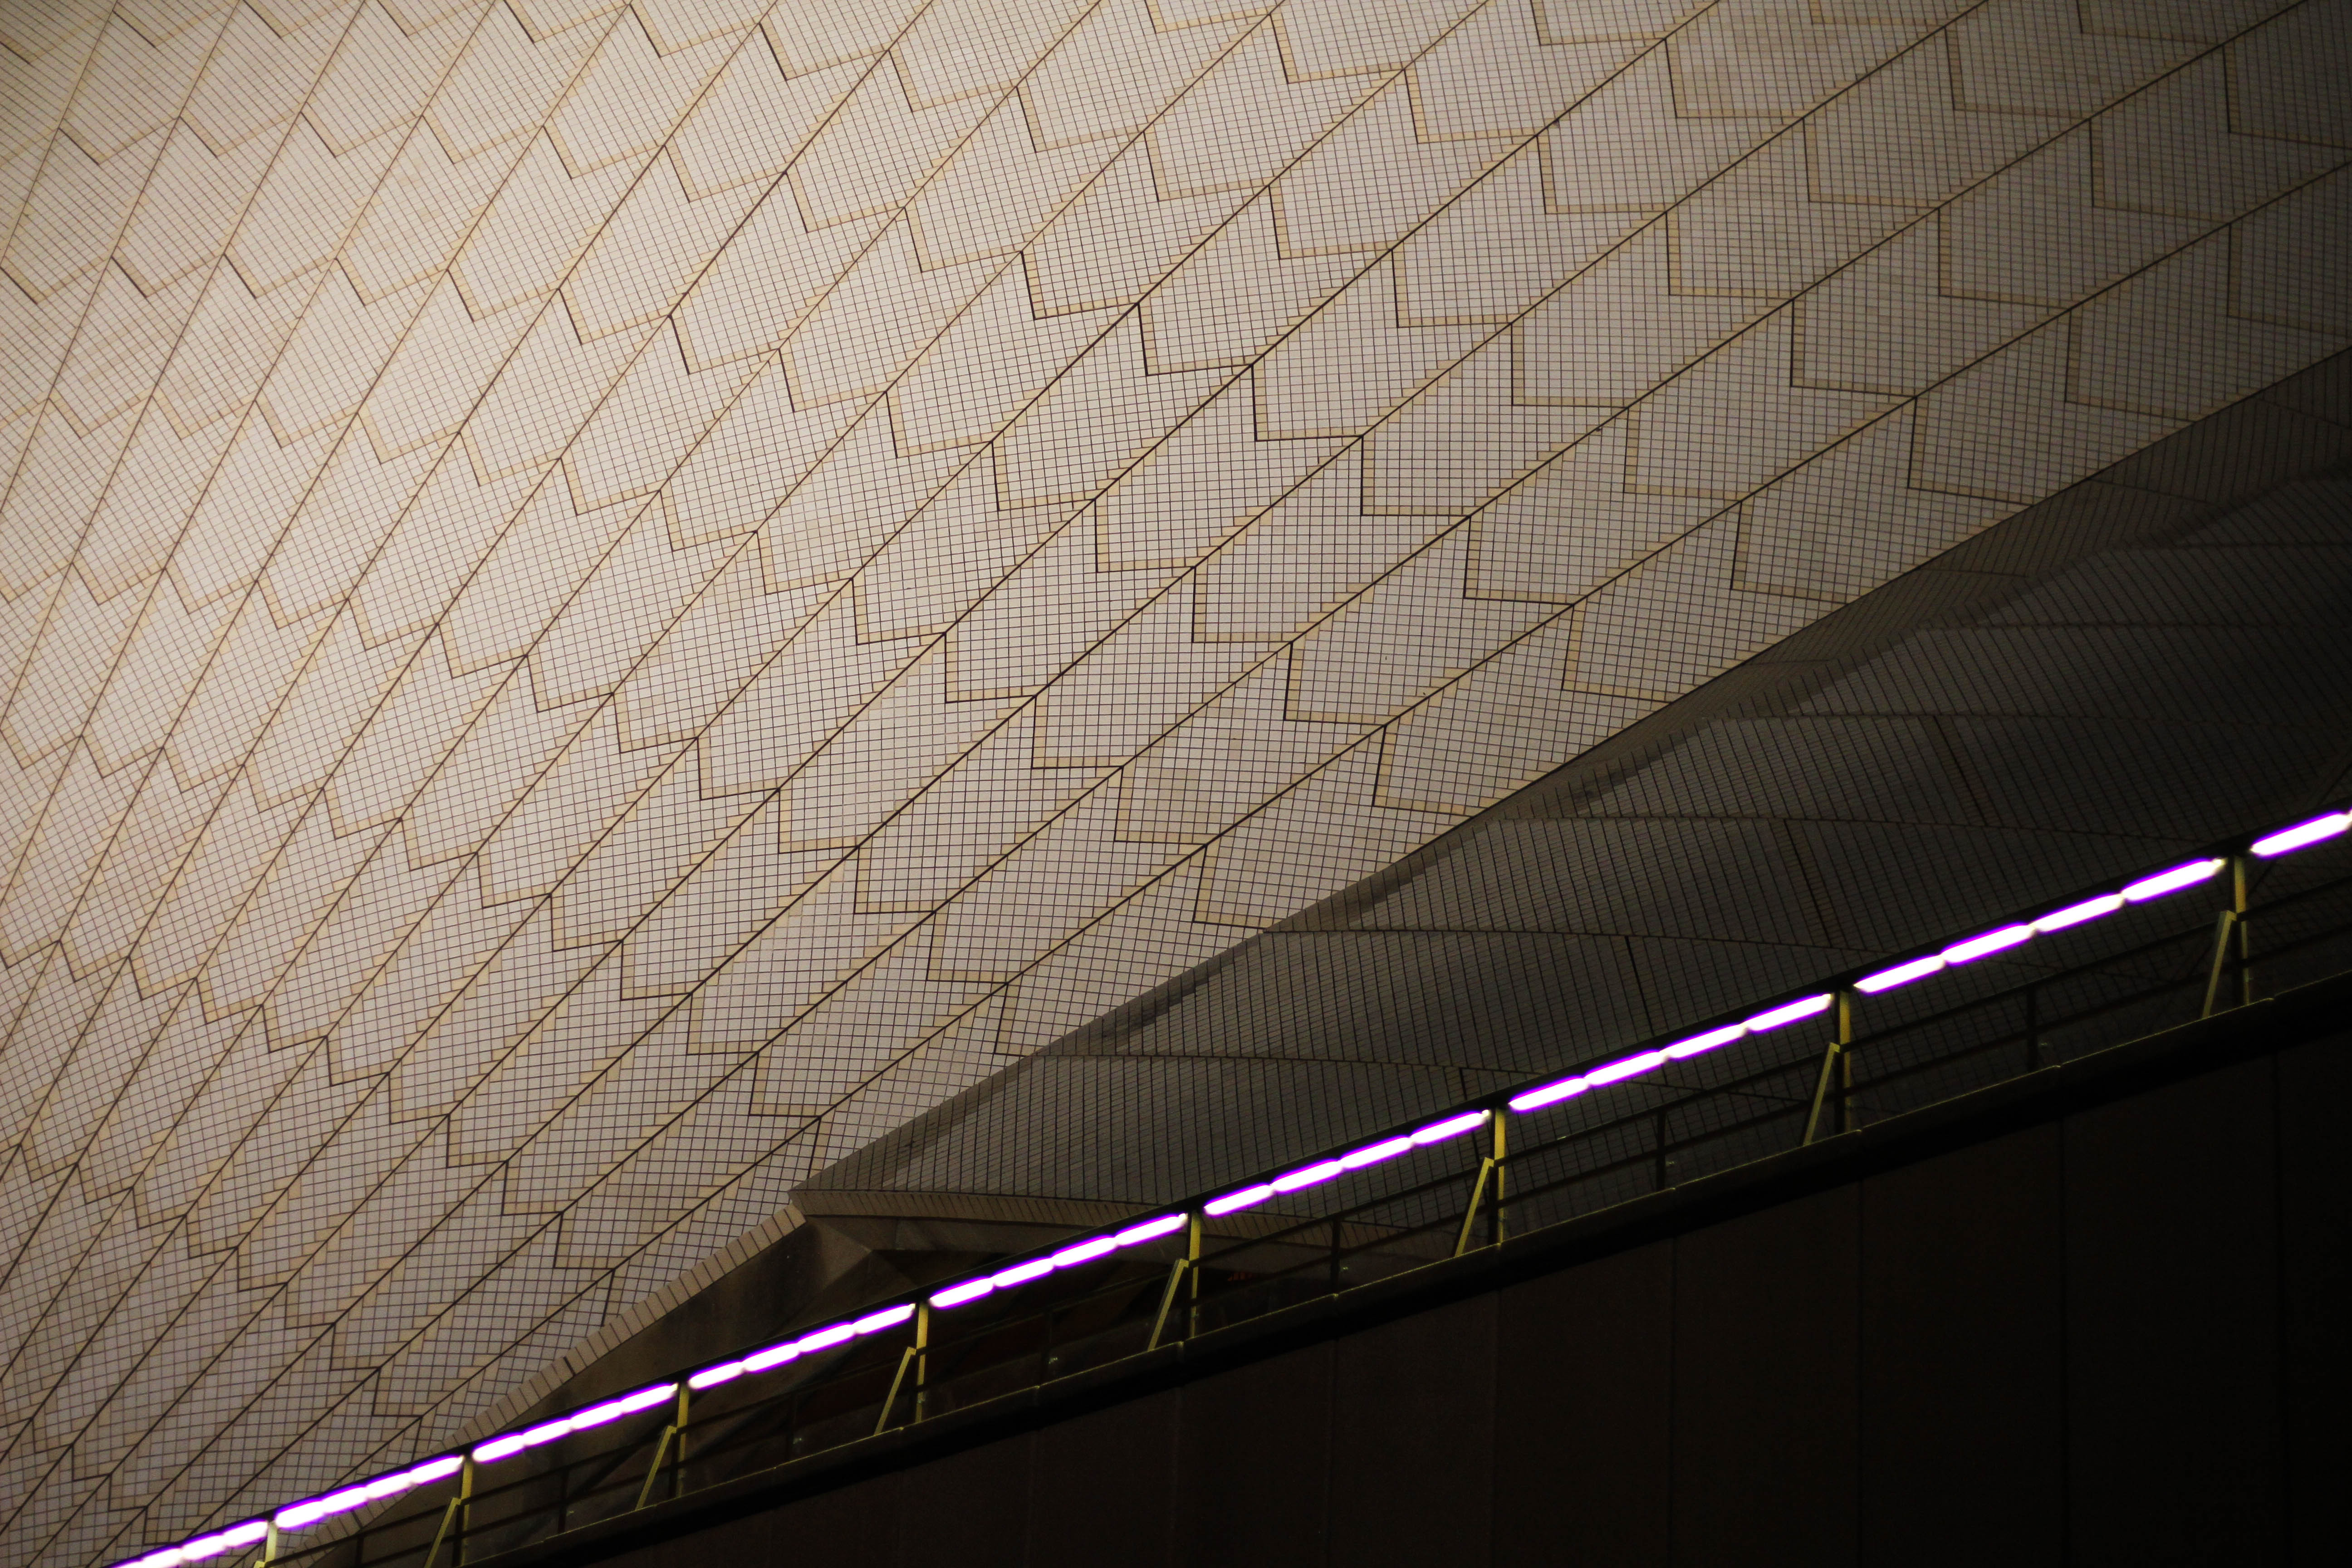
light, architecture, structure, texture, building, city, urban, wall, ceiling, pattern, line, reflection, color, darkness, lighting, modern, art, design, symmetry, shape